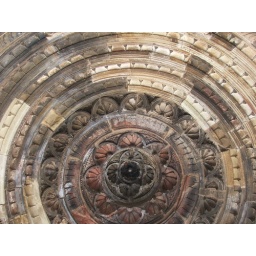
roof of old building near q minar